Public art in Barcelona

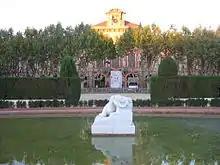
"Desolation" (1903) by Josep Llimona, Parc de la Ciutadella

The twentieth century saw the continued placement of monuments in public spaces of Barcelona, following the custom started with the celebration of the Universal Exhibition. This was the century that saw the largest number of works placed on the public roads of the city. It is noteworthy that during the turn of the century the city expanded, incorporating several neighbouring municipalities that became new districts of Barcelona: Sants-Montjuïc, Les Corts, Sant Gervasi de Cassoles, Gràcia, Sant Andreu de Palomar and Sant Martí de Provençals in 1897, Horta in 1904 and Sarrià in 1921. The political situation in the twentieth century was tumultuous, with the end of the monarchy in 1931 and the arrival of the Second Republic, the Civil War and Francoist Spain, the restoration of the monarchy and the arrival of democracy. The century saw the influx of immigrants to the city, with a consequent increase in the population: from 530,000 in 1900 to 1,009,000 in 1930, reaching a maximum of 1,754,900 between 1970 and 1980. The population at the end of the century was 1,500,000.